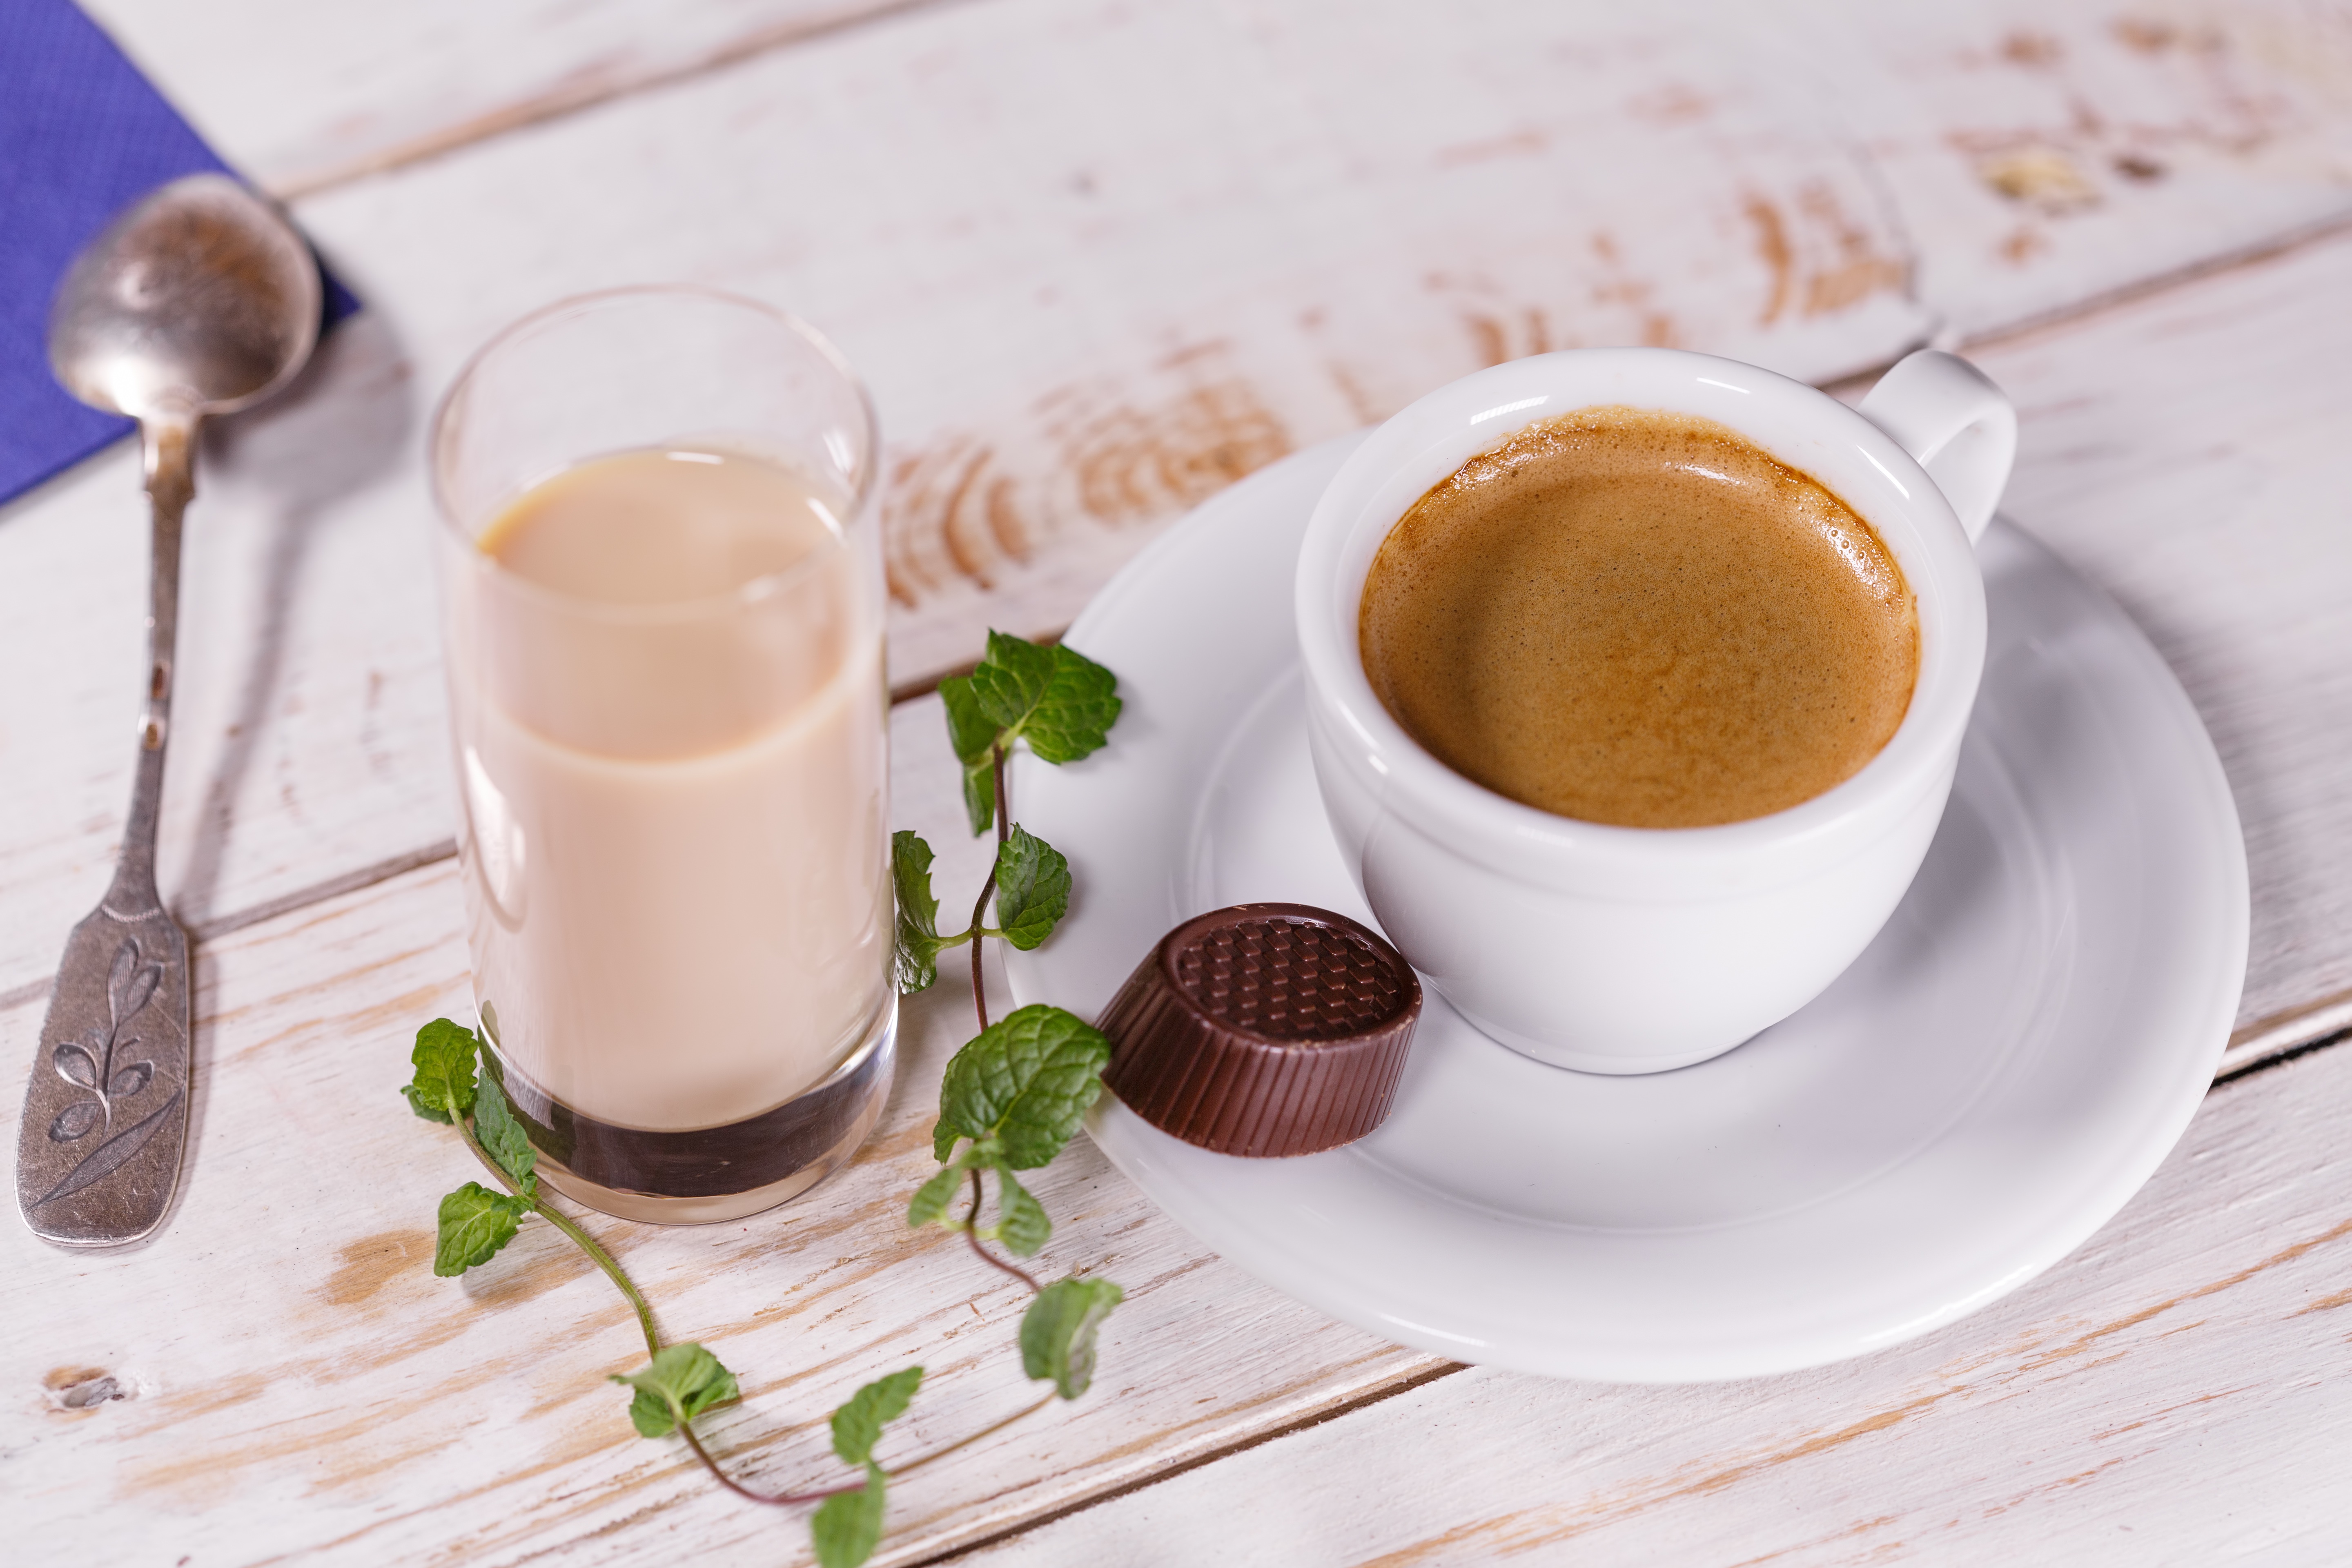
table, coffee, tea, cup, dish, meal, food, beverage, drink, breakfast, espresso, coffee cup, flavor, caf au lait, caff macchiato, masala chai